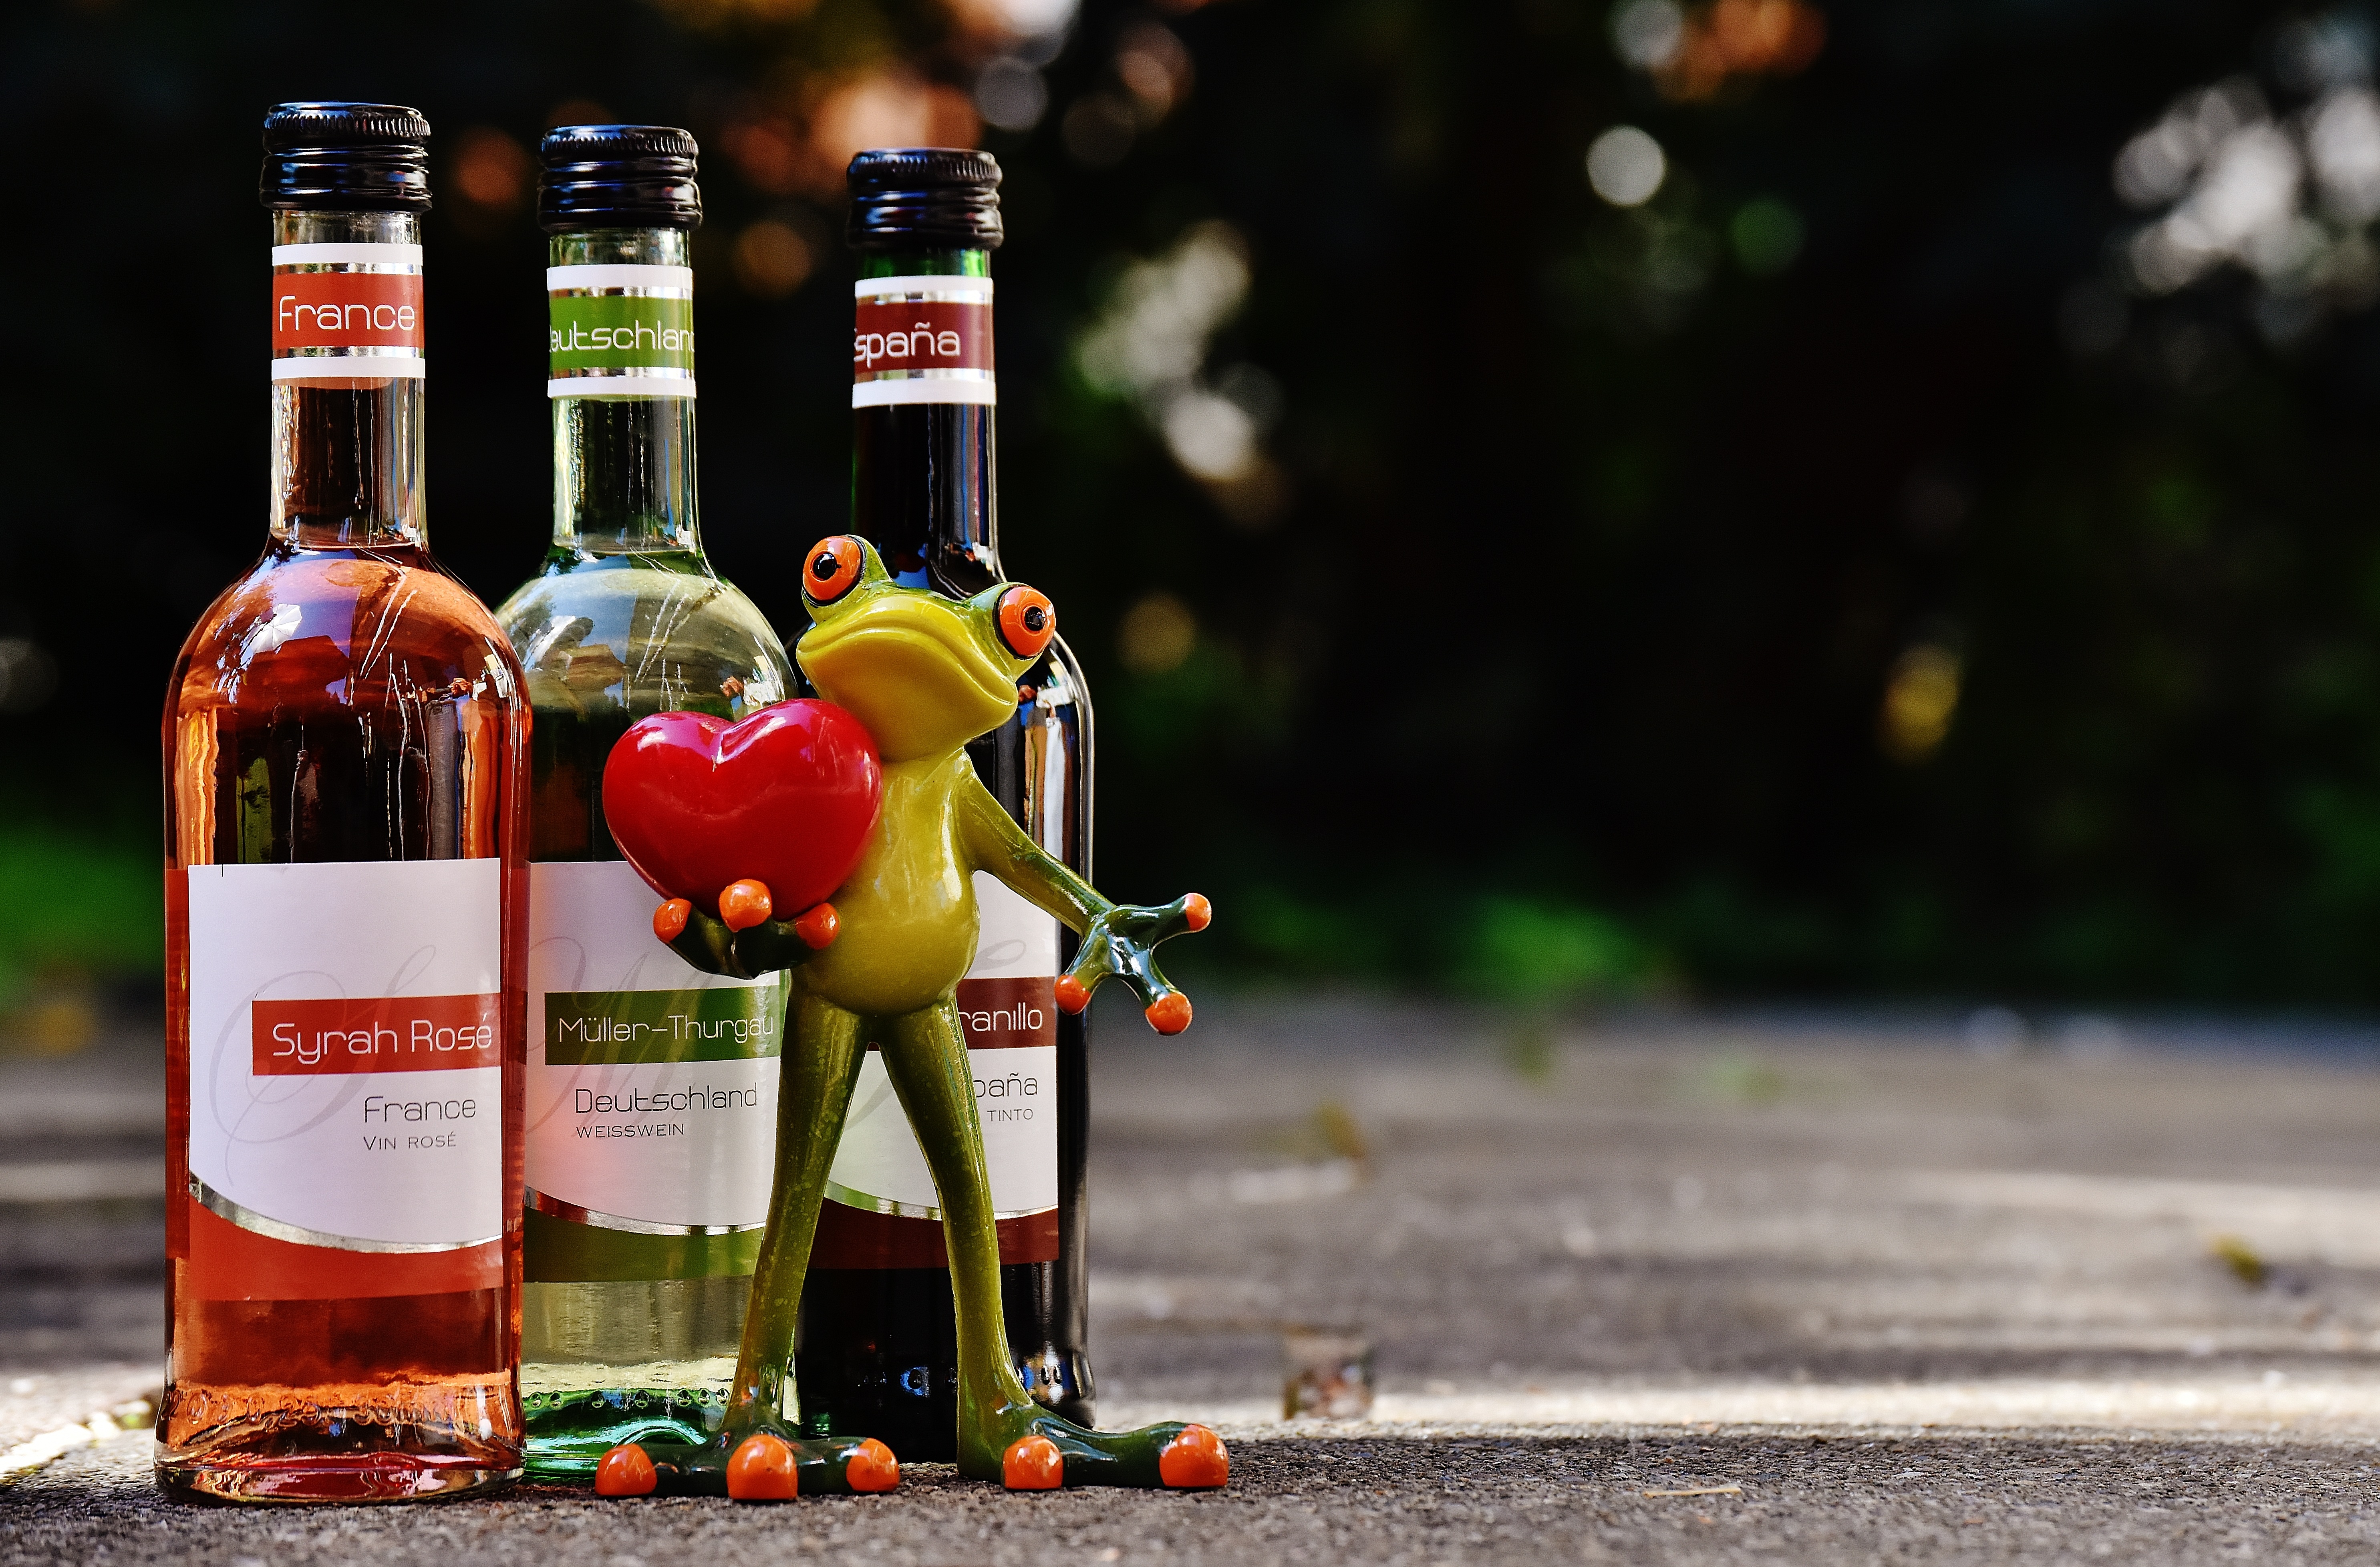
wine, sweet, restaurant, cute, france, love, drink, frog, alcohol, wine bottle, celebrate, spain, figure, bottles, funny, germany, liqueur, enjoy, benefit from, frogs, wines, alcoholic beverage, weinstube, distilled beverage